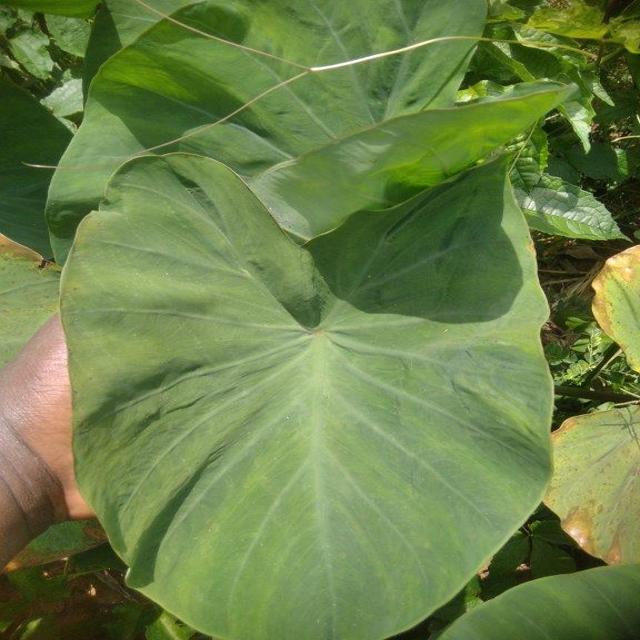
Label: Early_Blight